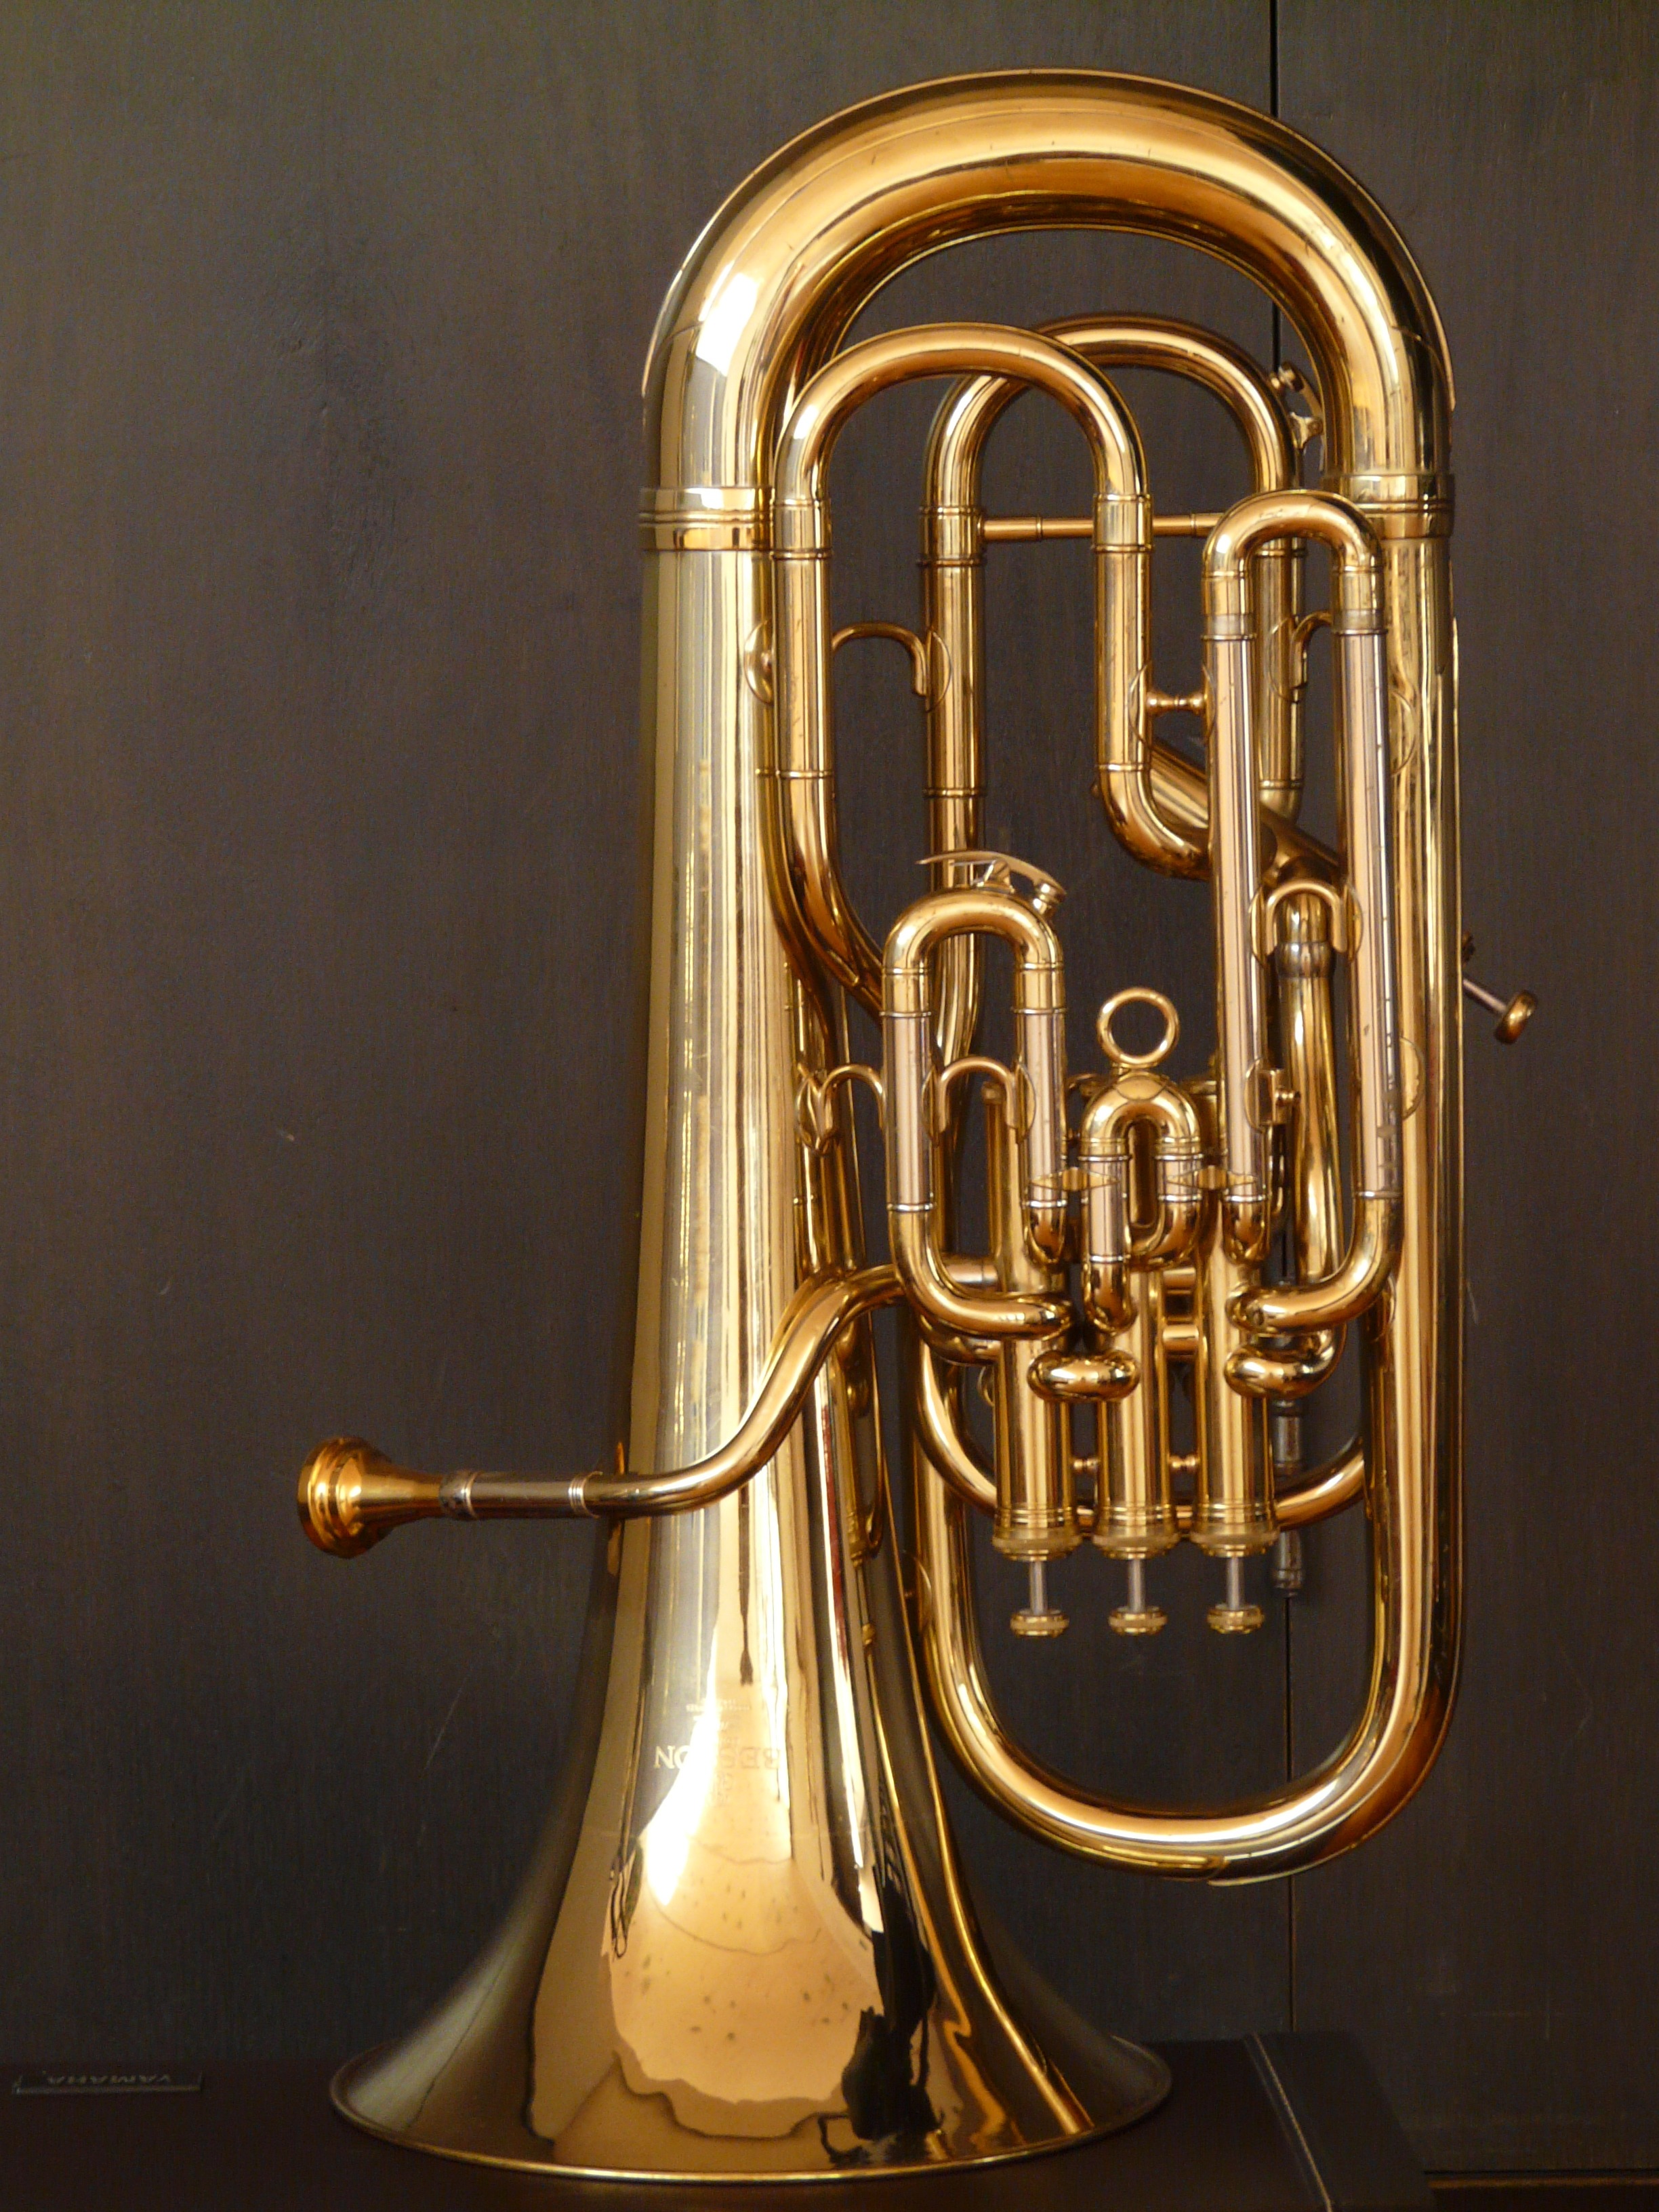
play, horn, instrument, chapel, musical instrument, trombone, gold, brass, blow, trumpet, tuba, gloss, wind instrument, megaphone, bugle, brass instrument, blowers, mouthpiece, helicon, string instrument, sousaphone, baritone saxophone, euphonium, brass plate, types of trombone, saxhorn, alto horn, pump valves